1926 FA Cup final

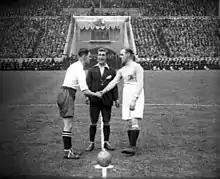
Captains greeting before the match

In the hour before kick-off, the crowd was entertained by the bands of the Royal Engineers and the Chatham Naval Dockyard. Following the National Anthem, the players, match officials and club chairmen were introduced to King George V. The toss was then won by the Bolton captain Joe Smith. In contrast to the lengthy delays which marred Bolton's previous visit to Wembley, the match kicked off three minutes earlier than scheduled.